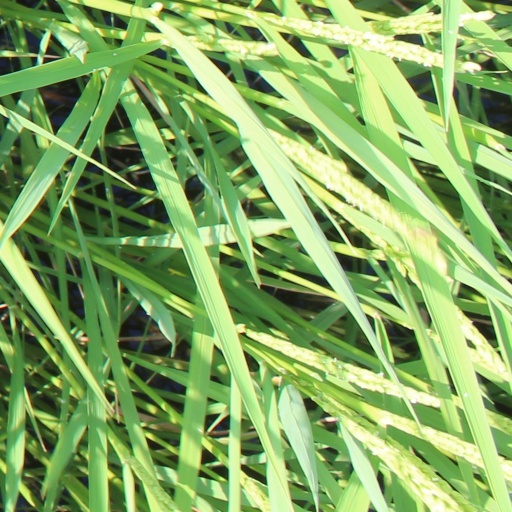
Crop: rice